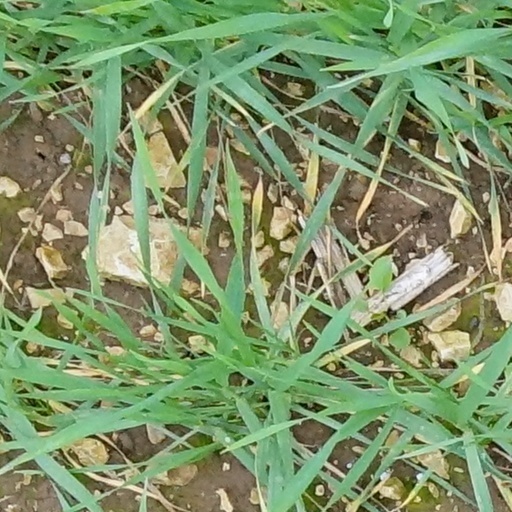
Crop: wheat